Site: brandenburg
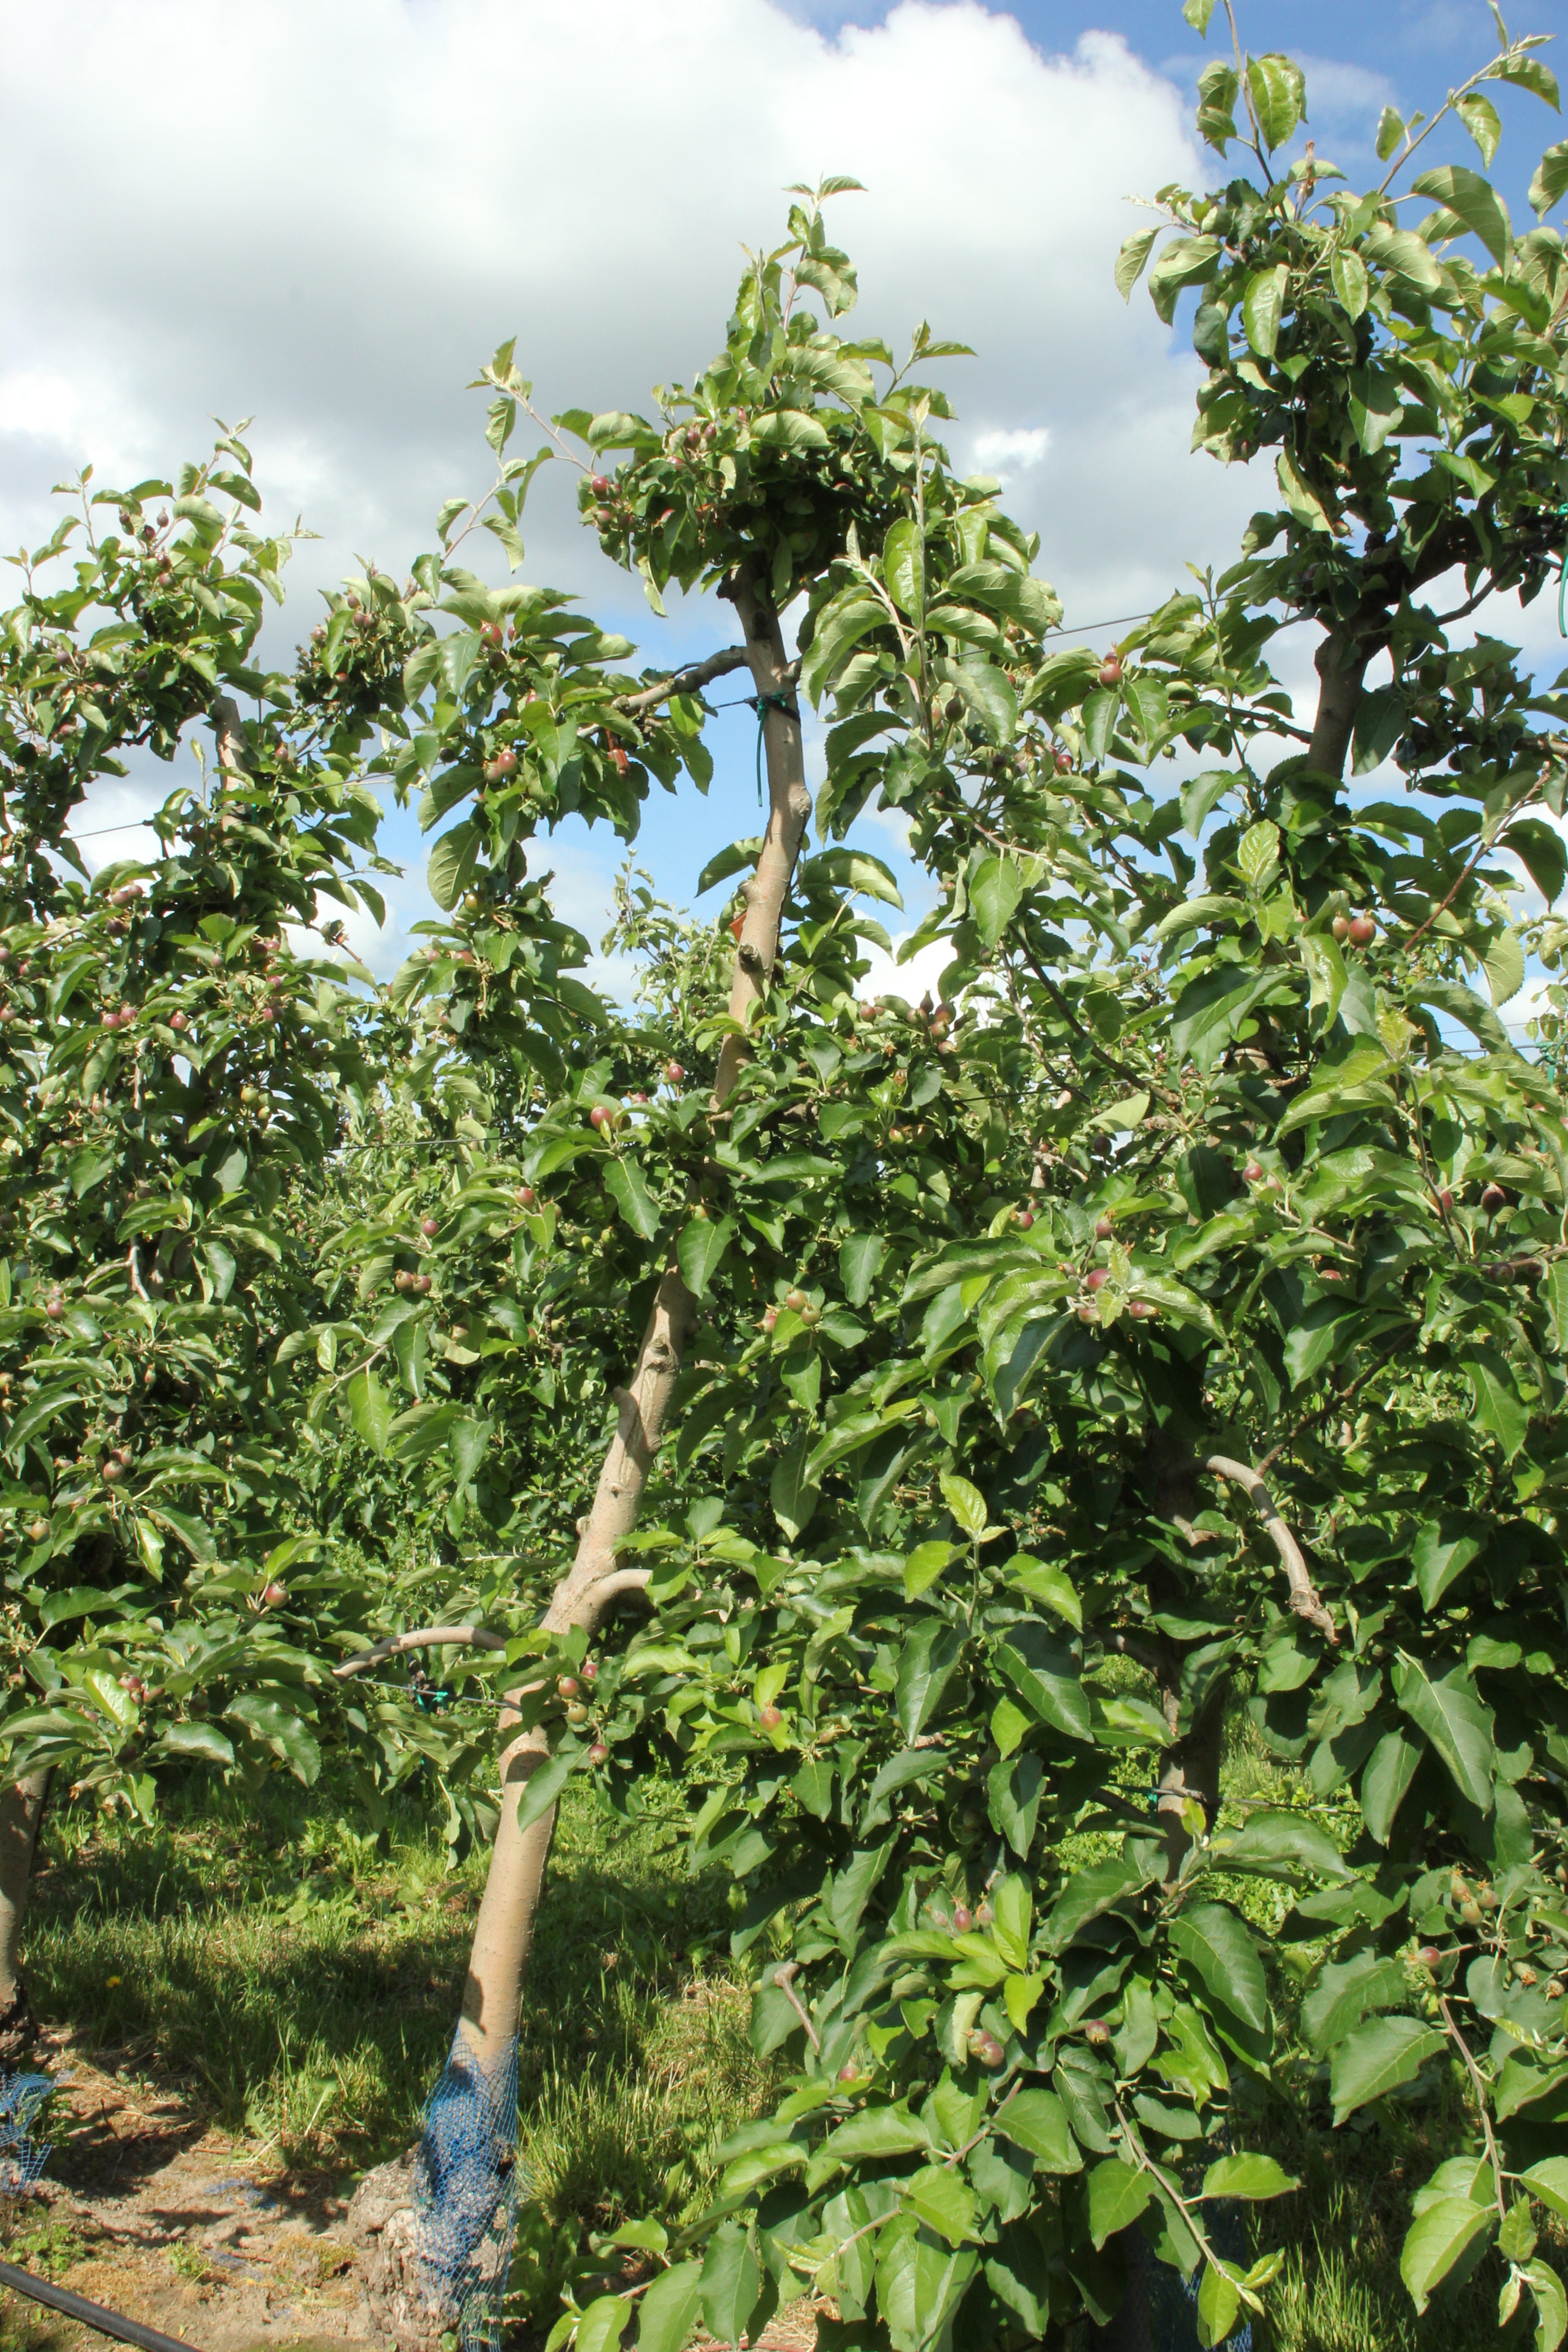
Growth stage (BBCH 72): Development of fruit